Brian Haley

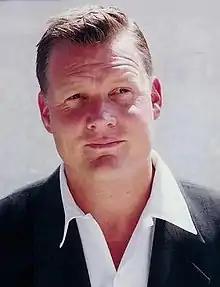
Haley circa 2001

Brian Carlo Haley (born February 12, 1963) is an American actor and comedian. His stand-up act is characterized by playing his all-American looks against manic outbursts and absurd situations. As an actor, he may be best known for his roles as Veeko the incompetent kidnapper in the movie "Baby's Day Out", the over-the-top football father Mike Hammersmith (aka Spike's dad) in "Little Giants", Mitch Kowalski in the movie "Gran Torino", and Budd Bronski in Season 7 of "Wings".